HMS G8

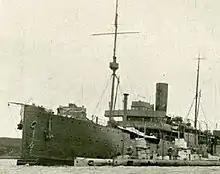
Submarine "G8" (on right) moored alongside 10th Flotilla's depot ship during World War I

Like the rest of her class, "G8"s role was to patrol the North Sea in search of German submarines.